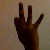
The image shows a hand gesture representing the number 9 in Indian Sign Language.